Cooperative

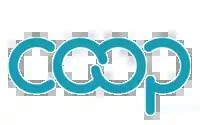
The Co-op Marque, a symbol used by co-operatives internationally

In 1761, the Fenwick Weavers' Society was formed in Fenwick, East Ayrshire, Scotland to sell discounted oatmeal to local workers. Its services expanded to include assistance with savings and loans, emigration and education. In 1810, Welsh social reformer Robert Owen, from Newtown in mid-Wales, and his partners purchased the New Lanark mill from Owen's father-in-law, David Dale, and proceeded to introduce better labour standards, including discounted retail shops where profits were passed on to his employees. Owen left New Lanark to pursue other forms of cooperative organization and develop coop ideas through writing and lecture. Cooperative communities were set up in Glasgow, Indiana and Hampshire, although ultimately unsuccessful. In 1828, William King set up a newspaper, "The Cooperator", to promote Owen's thinking, having already set up a cooperative store in Brighton.